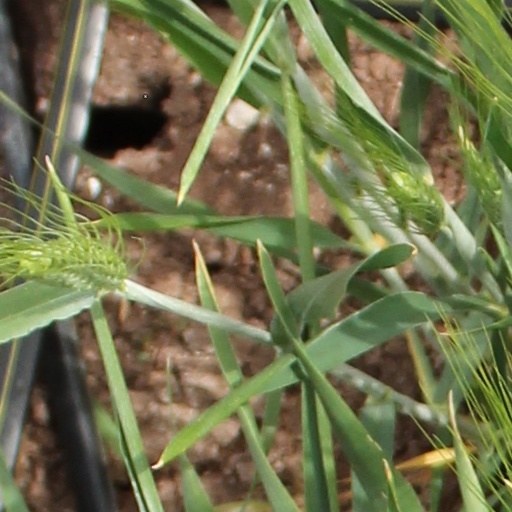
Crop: wheat